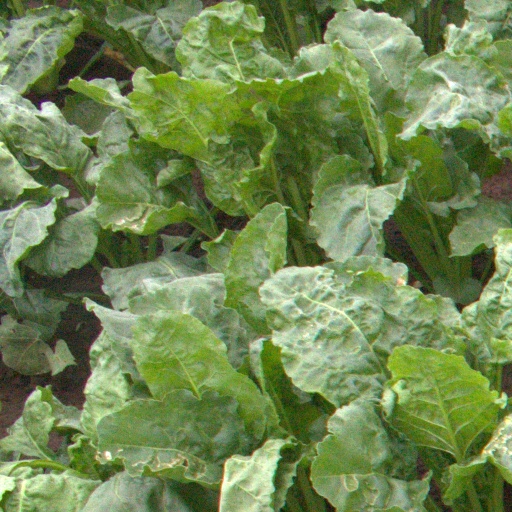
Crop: sugar beet